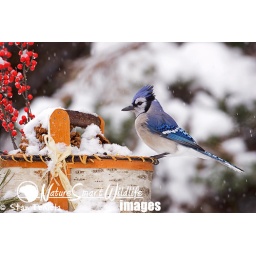
Blue Jay (Cyanocitta cristata) in winter with a birch bark basket fake red berries, taken in Victoria, MN